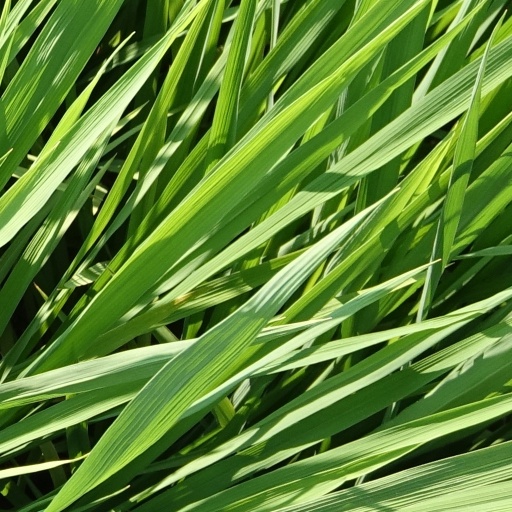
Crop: rice